Ironton Nailers

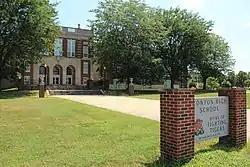
(2020) Ironton High School. Ironton, Ohio

The Ironton minor league teams hosted 1911 to 1915 home games at Beechwood Park. The park is still in use today as a public park, owned by Ironton High School and maintained by the city of Ironton. The ballpark is located at South 9th Street & Helpler Street, Ironton, Ohio.